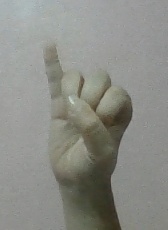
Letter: meem